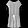
Label: Dress